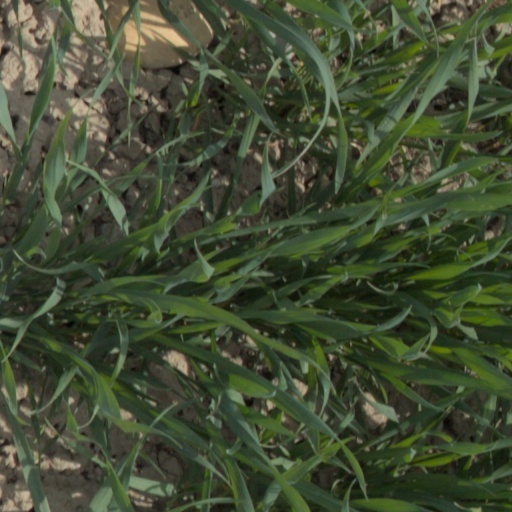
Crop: wheat